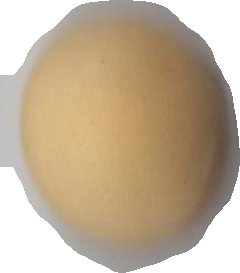
Variety: Dega